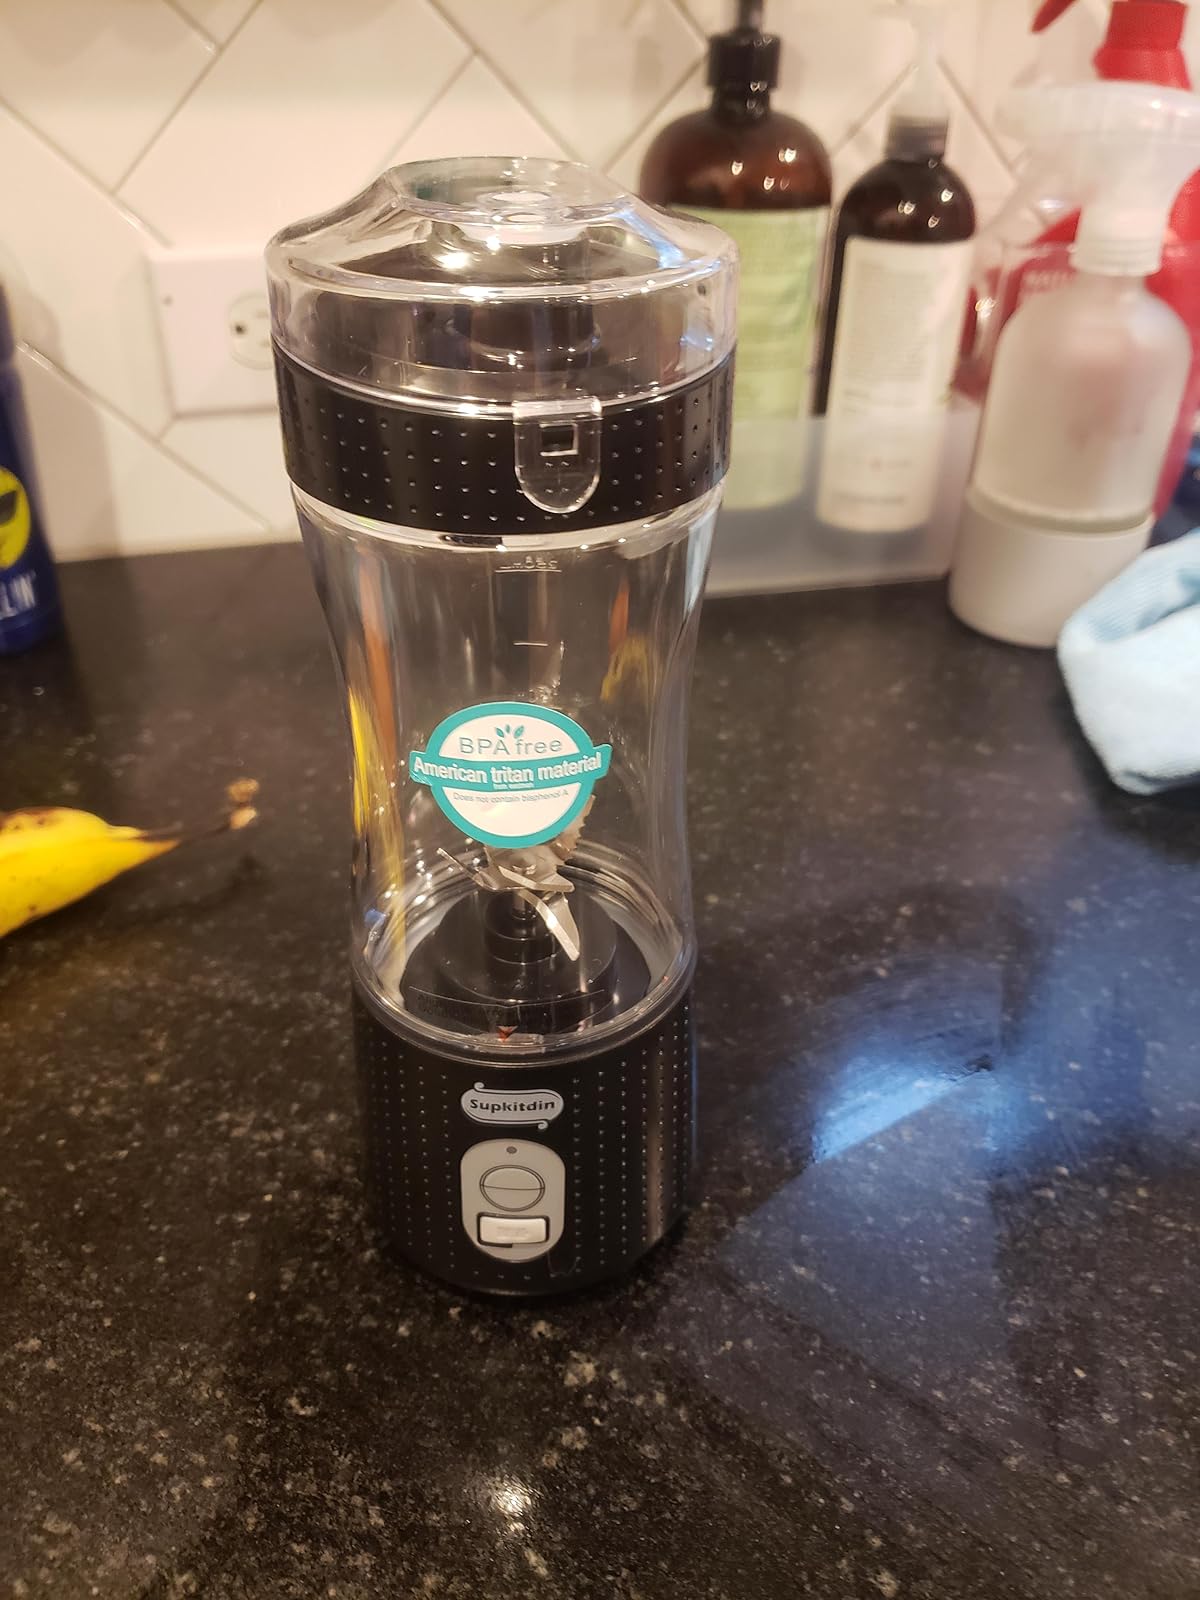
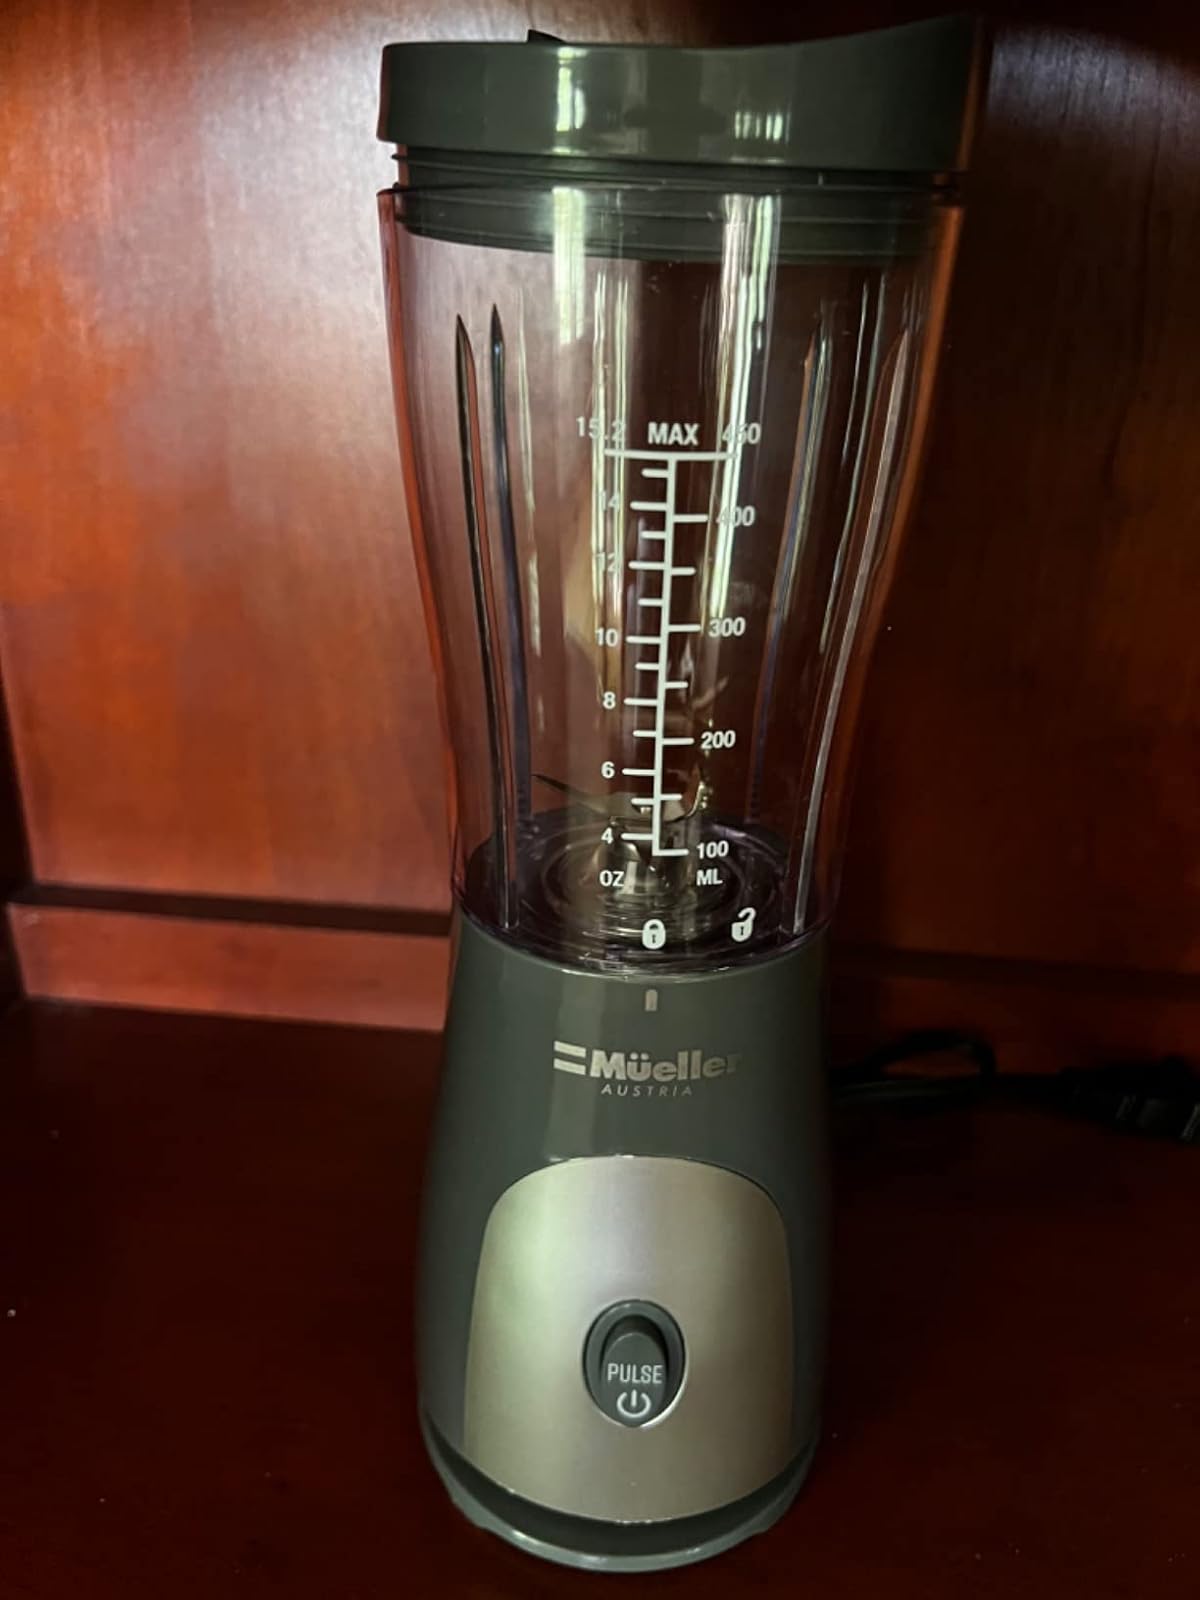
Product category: items_blender
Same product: no